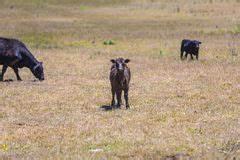
cow